Shocking (cooking)

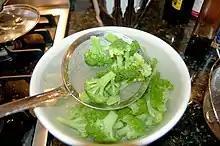
Shocking broccoli in cold water

Shocking is a cooking process wherein the food substance, usually a vegetable or fruit, is plunged into iced water or placed under cold running water to halt the cooking process. This process usually keeps the colour, taste and texture of a fruit or vegetable.